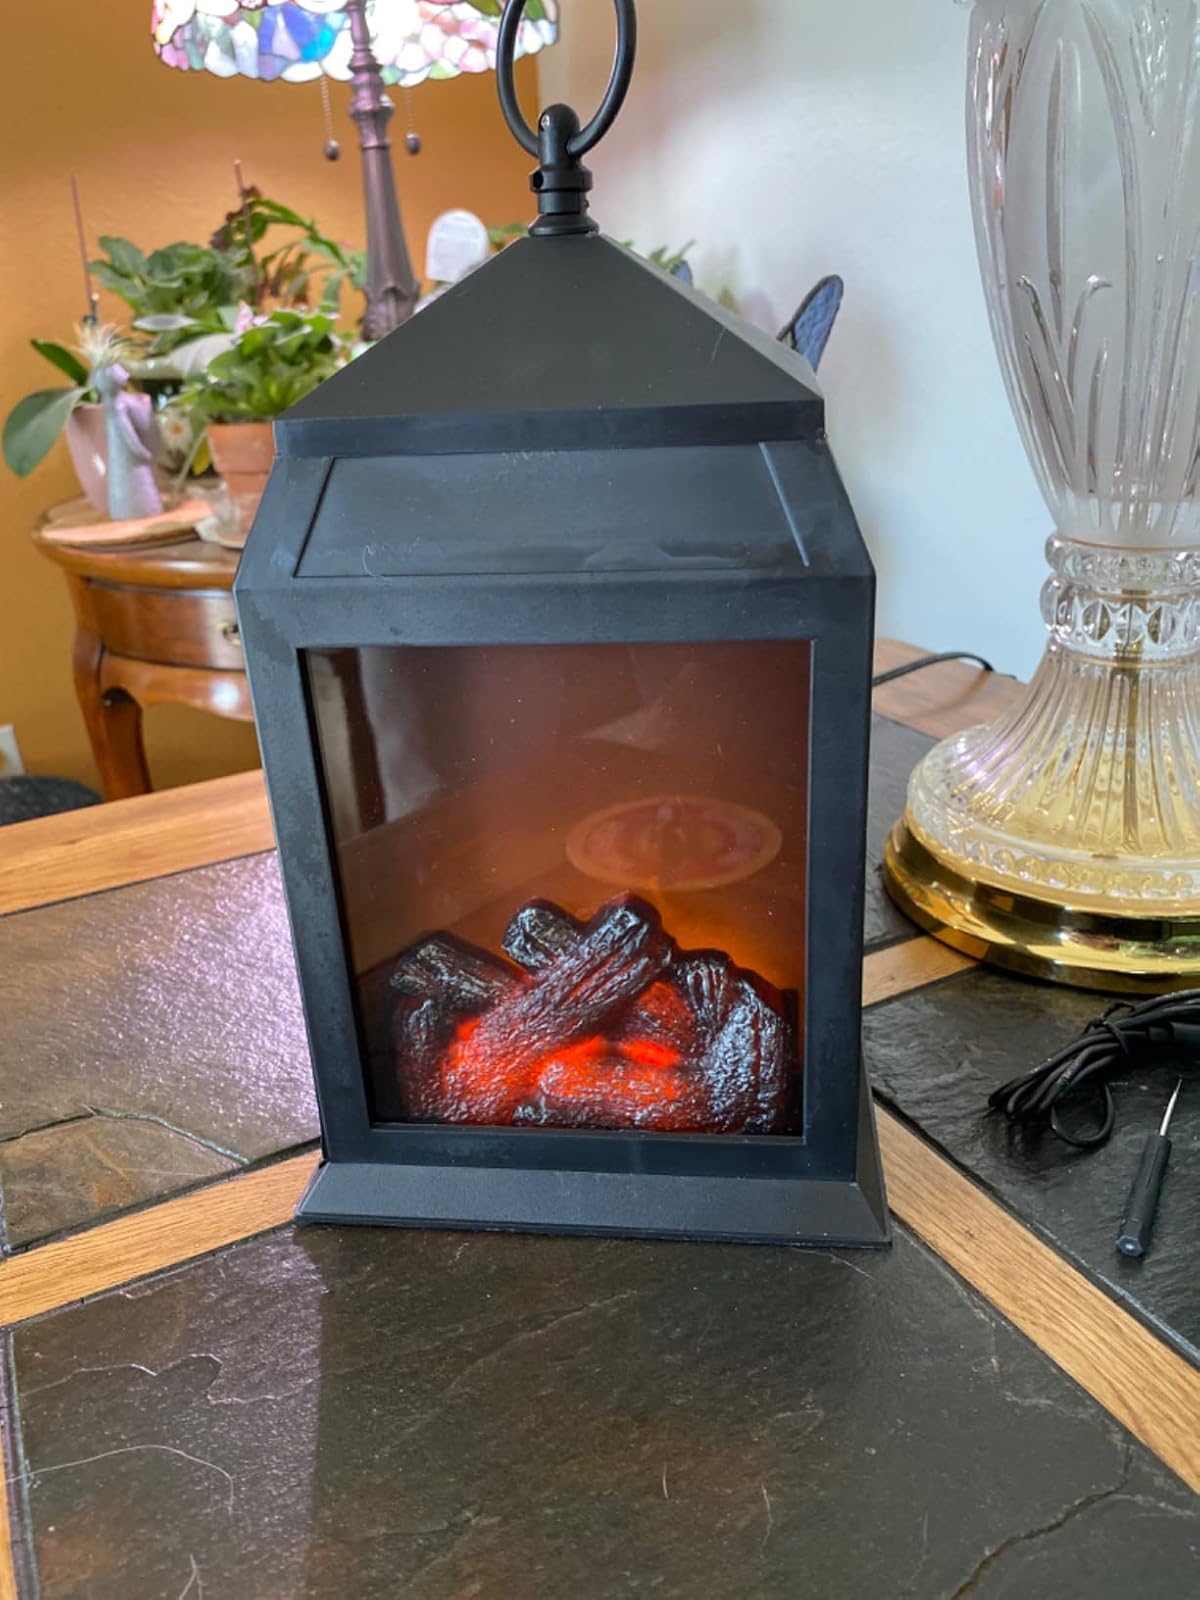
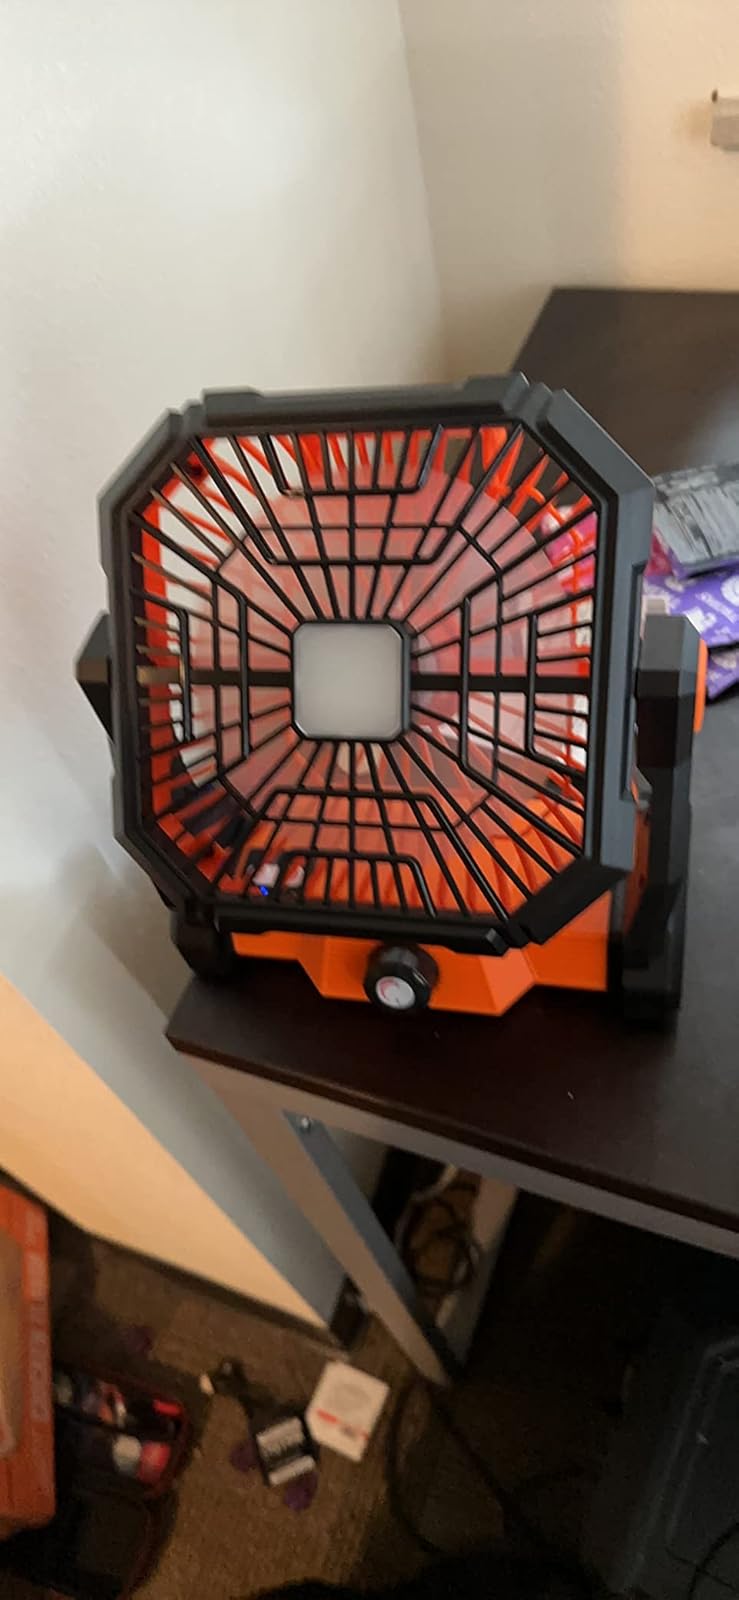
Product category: lantern
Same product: no